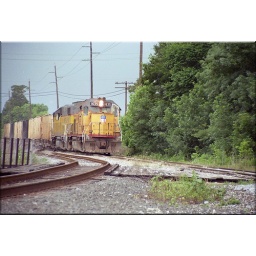
A rock train is coming off the old Katy line, as it aproaches Tower 13, in the Summer of 1997